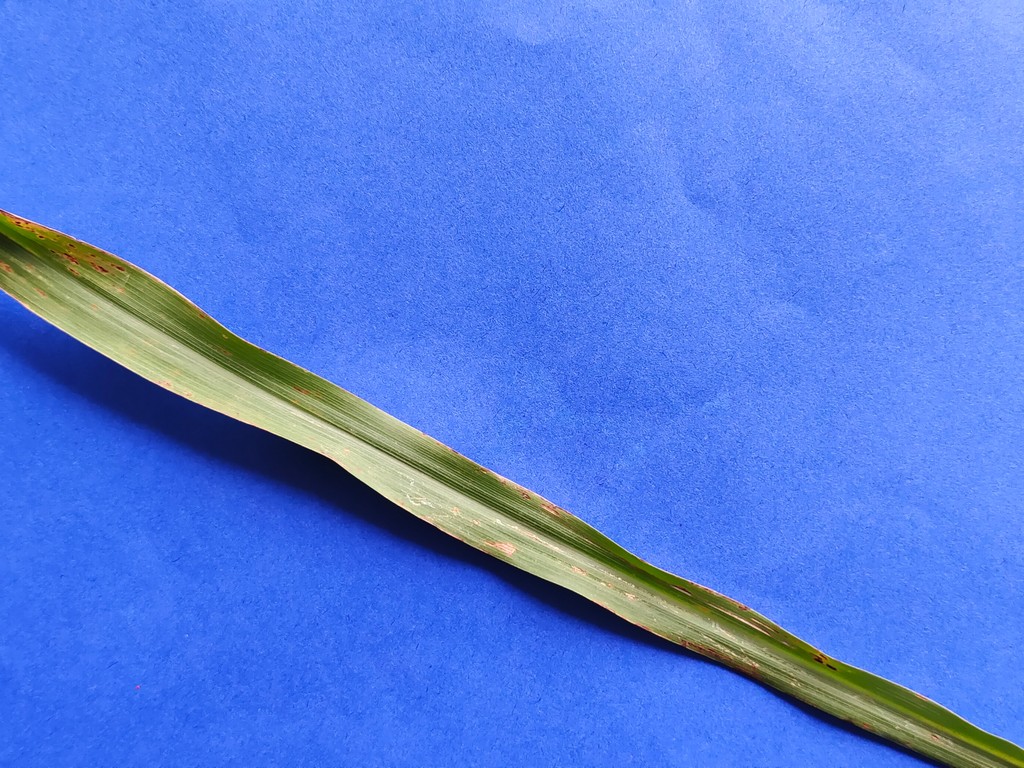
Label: Unhealthy